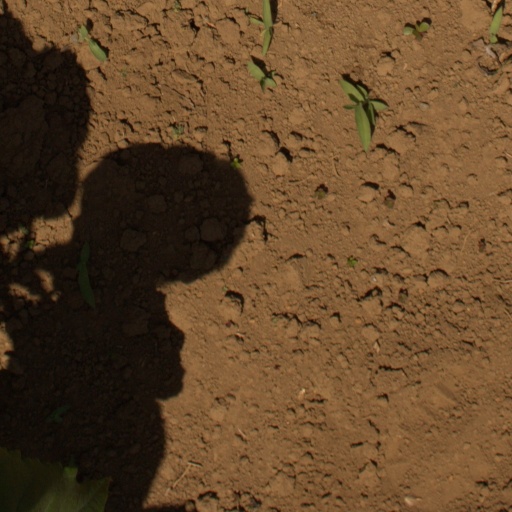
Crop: Jerusalem artichoke